SG2 Shareable (Fire Control) Software Suite (S4)

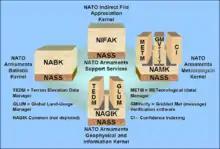
S4 Architecture Diagram

The NATO Army Armaments Group (NAAG) Integrated Capability Group Indirect Fires (ICGIF), formerly Land Group 4, and their Sub Group 2 (SG2) on Surface to Surface Ballistics has created a widely used set of shareable fire control software using the Ada programming language. This product is known as the SG2 Shareable (Fire Control) Software Suite (S4) and is sometimes abbreviated as S when referenced.